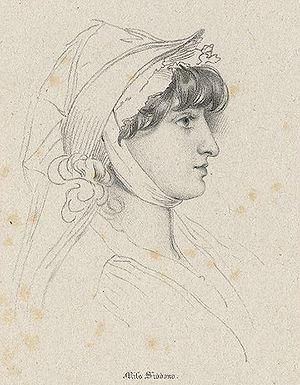
Sarah Siddons est une comédienne britannique du XVIIIᵉ siècle, connue pour son rôle dans les tragédies. Sarah Kemble, de son nom véritable, elle est la fille aînée de Roger Kemble, acteur et gérant d'une compagnie théâtrale itinérante, compagnie dans laquelle travaillent presque tous les membres de la famille.